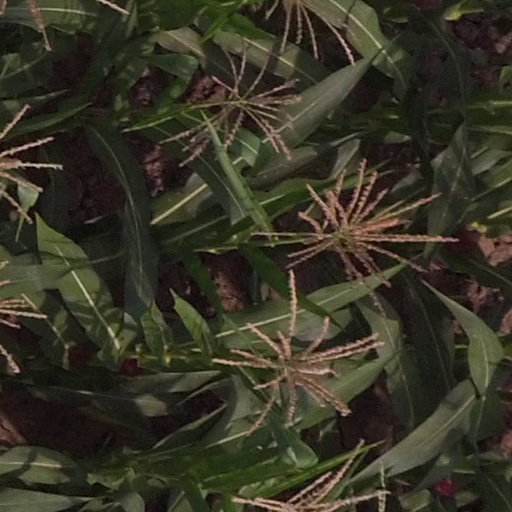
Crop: maize; corn